St Mary's Church, Chastleton

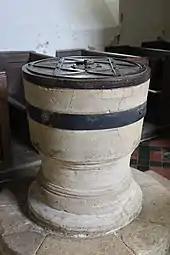
The font, which may be Norman

St Mary's parish church was built in about AD 1100. All that remains of the original Norman church are a door in the north wall, the arched pillars and possibly the baptismal font.